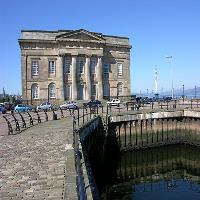
Weather: sun or clear